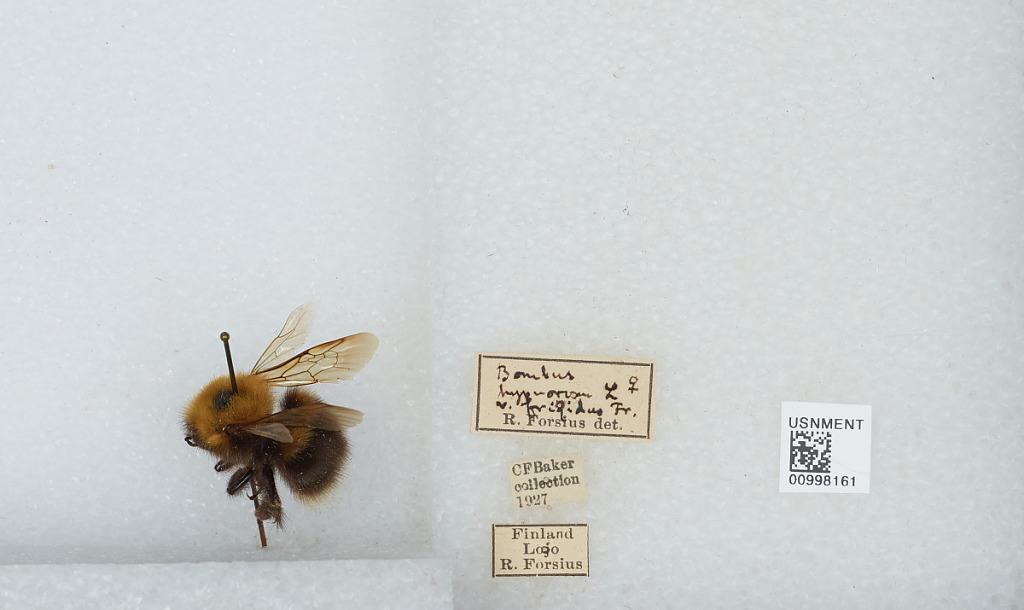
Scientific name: Bombus (Pyrobombus) hypnorum var. frigidus Friese
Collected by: R. Forsius
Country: Finland
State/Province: Uusimaa
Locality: Lohja
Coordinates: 60.25, 24.07
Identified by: Forsius, R.